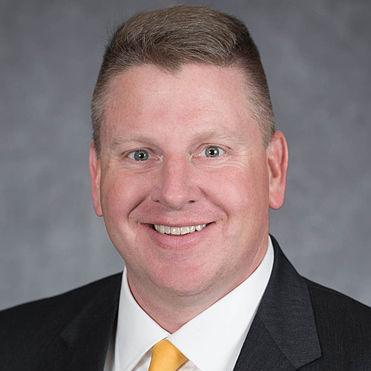
Age: 44